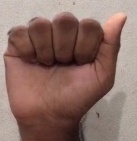
ASL sign: A